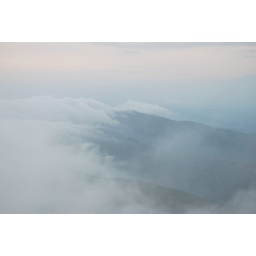
wave of clouds over mountains, view from Loma Quita Espuela observation tower